Michael Trick

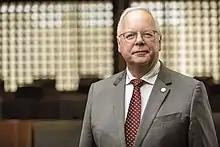
Michael Trick, Dean, Carnegie Mellon University in Qatar

Michael Alan Trick is an operations researcher who studies combinatorial optimization, and is known for his work on sports scheduling, transportation scheduling, and social choice. He is the Harry B. and James H. Higgins Professor of Operations Research in the Tepper School of Business at Carnegie Mellon University (CMU), and dean of Carnegie Mellon University in Qatar.